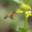
Label: bee